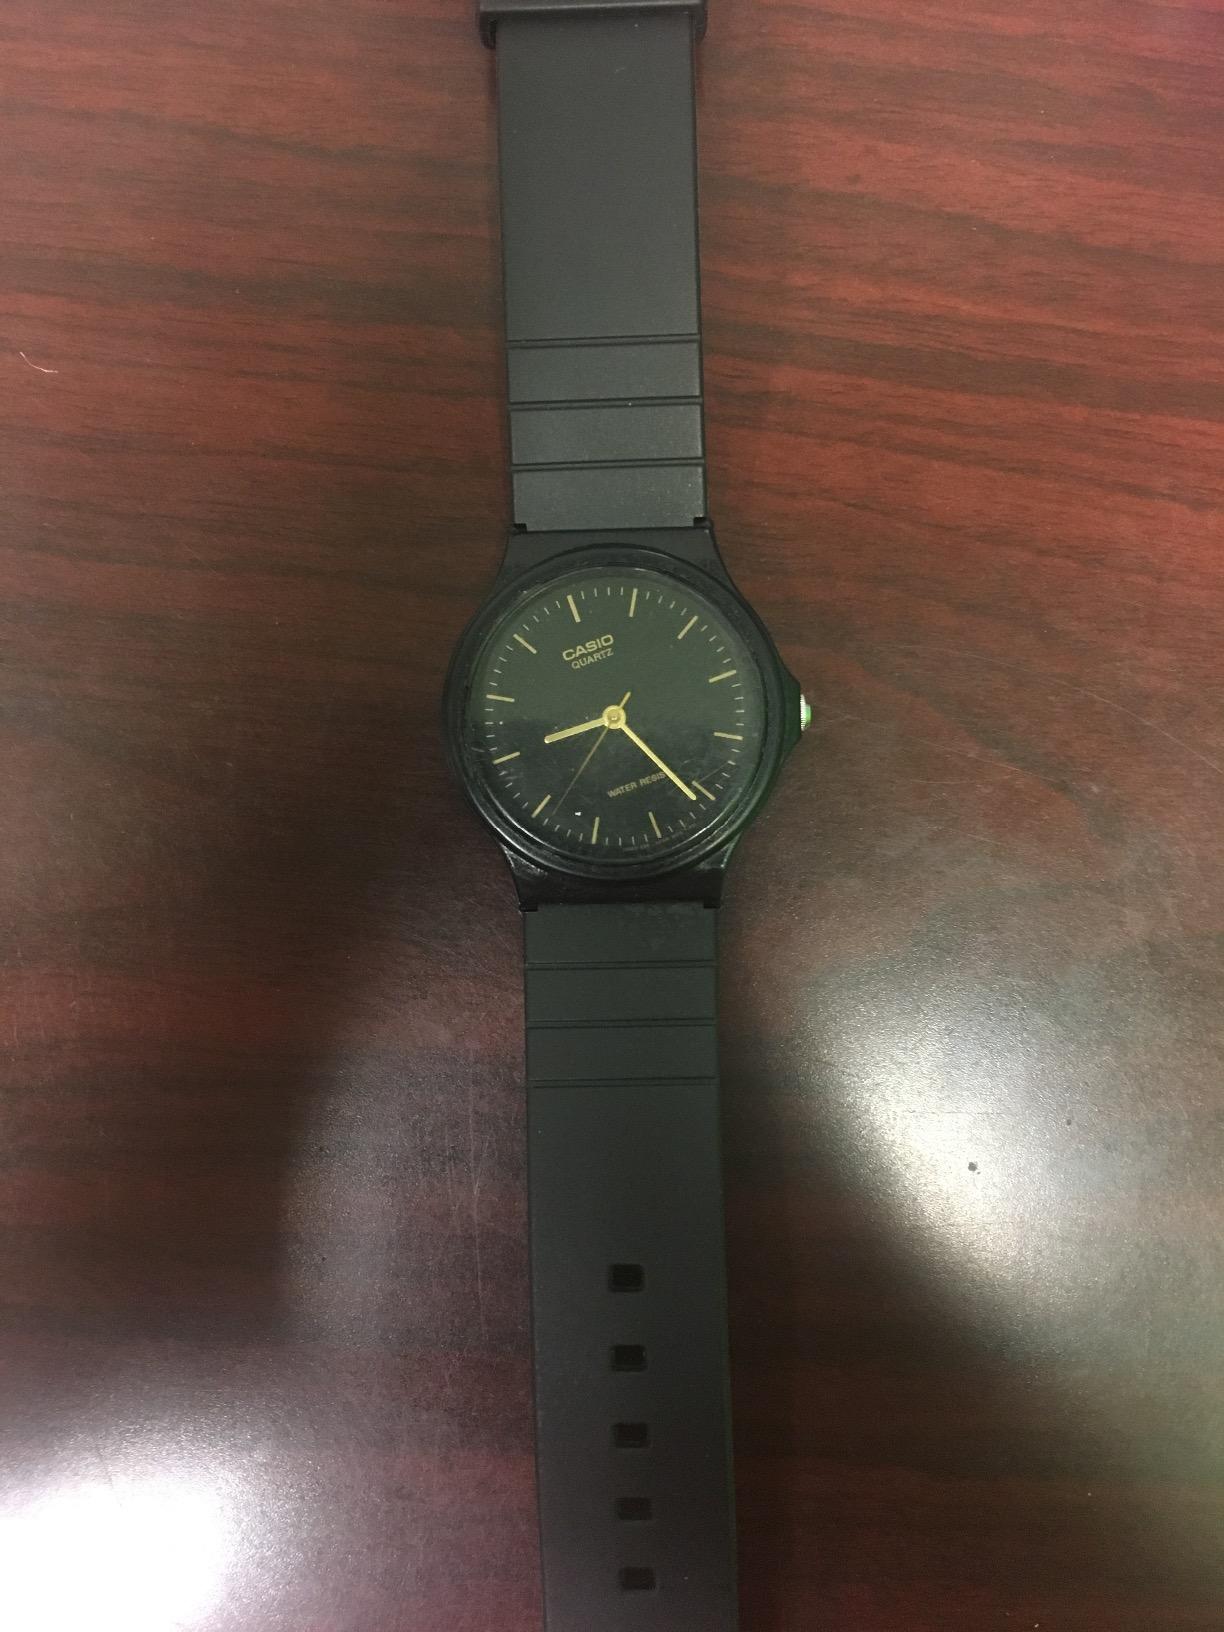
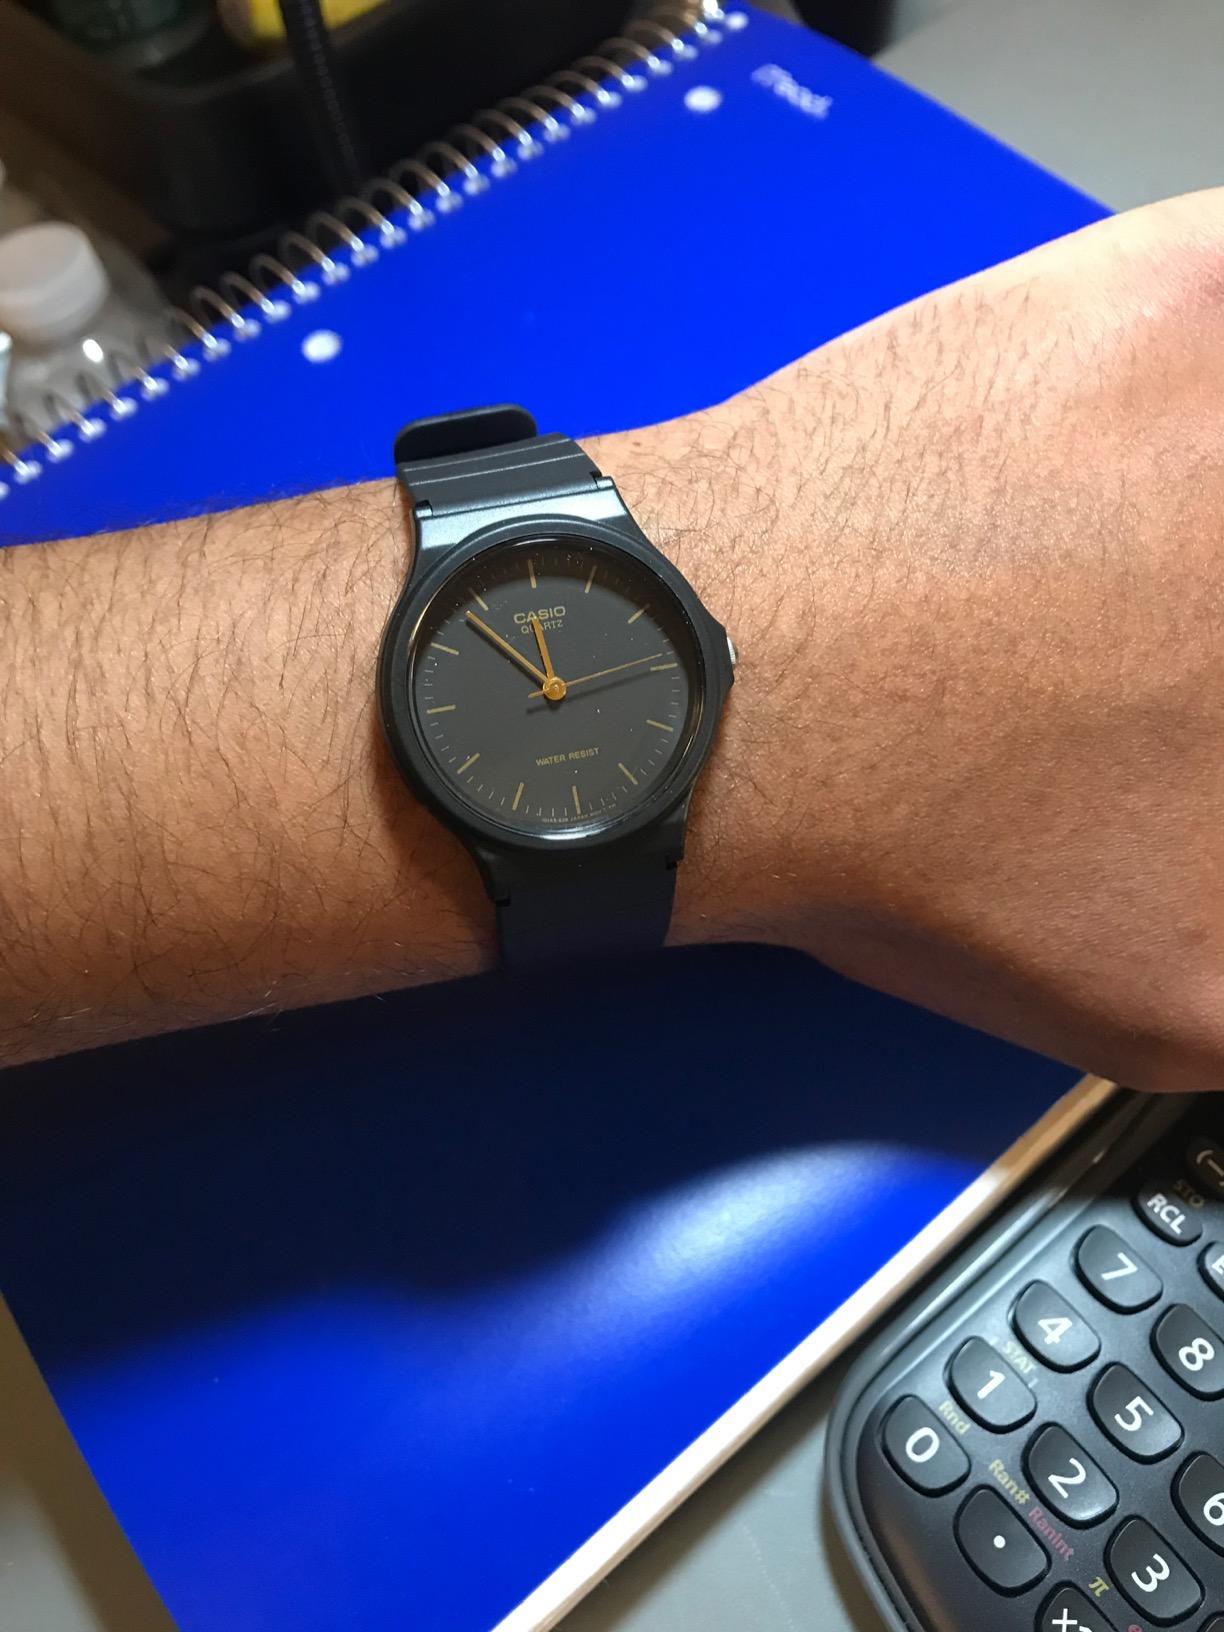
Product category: accessories_watch
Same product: yes